Law School Admission Council

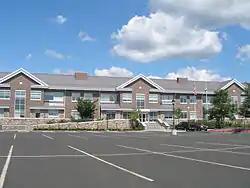
LSAC headquarters in Newtown

The Law School Admission Council (LSAC) is a nonprofit organization whose members include more than 200 law schools throughout the United States, Canada and Australia. Its headquarters are in Newtown, Pennsylvania (about 15 miles north of Philadelphia).